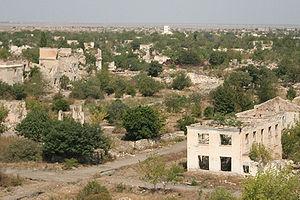
Agdam ou Akna est une ville de la région d'Askeran au Haut-Karabagh ou du Sud-Ouest de l’Azerbaïdjan, chef-lieu du raïon d’Agdam. Elle est prise en juillet 1993 par les forces armées de la république du Haut-Karabagh. La prise de la ville a eu pour conséquence la fuite vers l’est de ses habitants. C’est aujourd’hui une ville fantôme en ruine ; elle a compté jusqu’à 28 031 habitants.